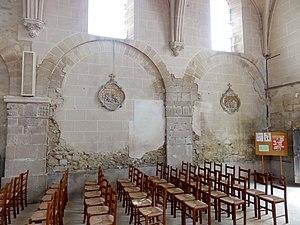
Intérieur de l'église - voir titre.
L'église Saint-Martin est une église catholique paroissiale située à Breuil-le-Vert, dans le département de l'Oise, en France. C'est une église atypique composée d'une large nef unique ouvrant à l'est sur les deux vaisseaux d'un grand chœur au chevet plat, et d'une chapelle avec abside à pans coupés au sud des deux premières travées du chœur. De l'église primitive de la fin du XIᵉ siècle, subsistent encore les grandes arcades bouchées au sud de la nef, également visibles depuis l'extérieur en raison de la démolition du bas-côté sud au début du XIXᵉ siècle, où à une époque antérieure. Pour le reste, la nef date du début du XVIᵉ siècle, mais n'a reçu sa configuration actuelle, avec des voûtes d'ogives en briques et plâtre, qu'en 1870 / 1872. Le chœur est en revanche un complexe assez homogène de la première moitié du XIIIᵉ siècle, qui ne compte qu'un unique niveau d'élévation, mais se prévaut d'une architecture gothique de bon niveau. La deuxième travée du sud sert de base au clocher en bâtière, qui représente l'élément le plus intéressant à l'extérieur. Les deux dernières travées des deux vaisseaux présentent des supports amincis, et forment un chœur-halle carré.